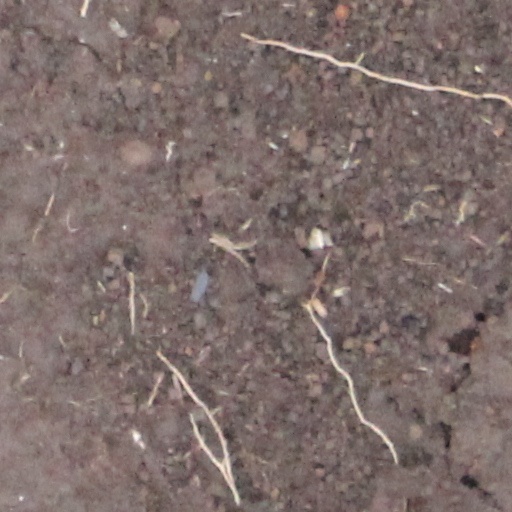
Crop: wheat